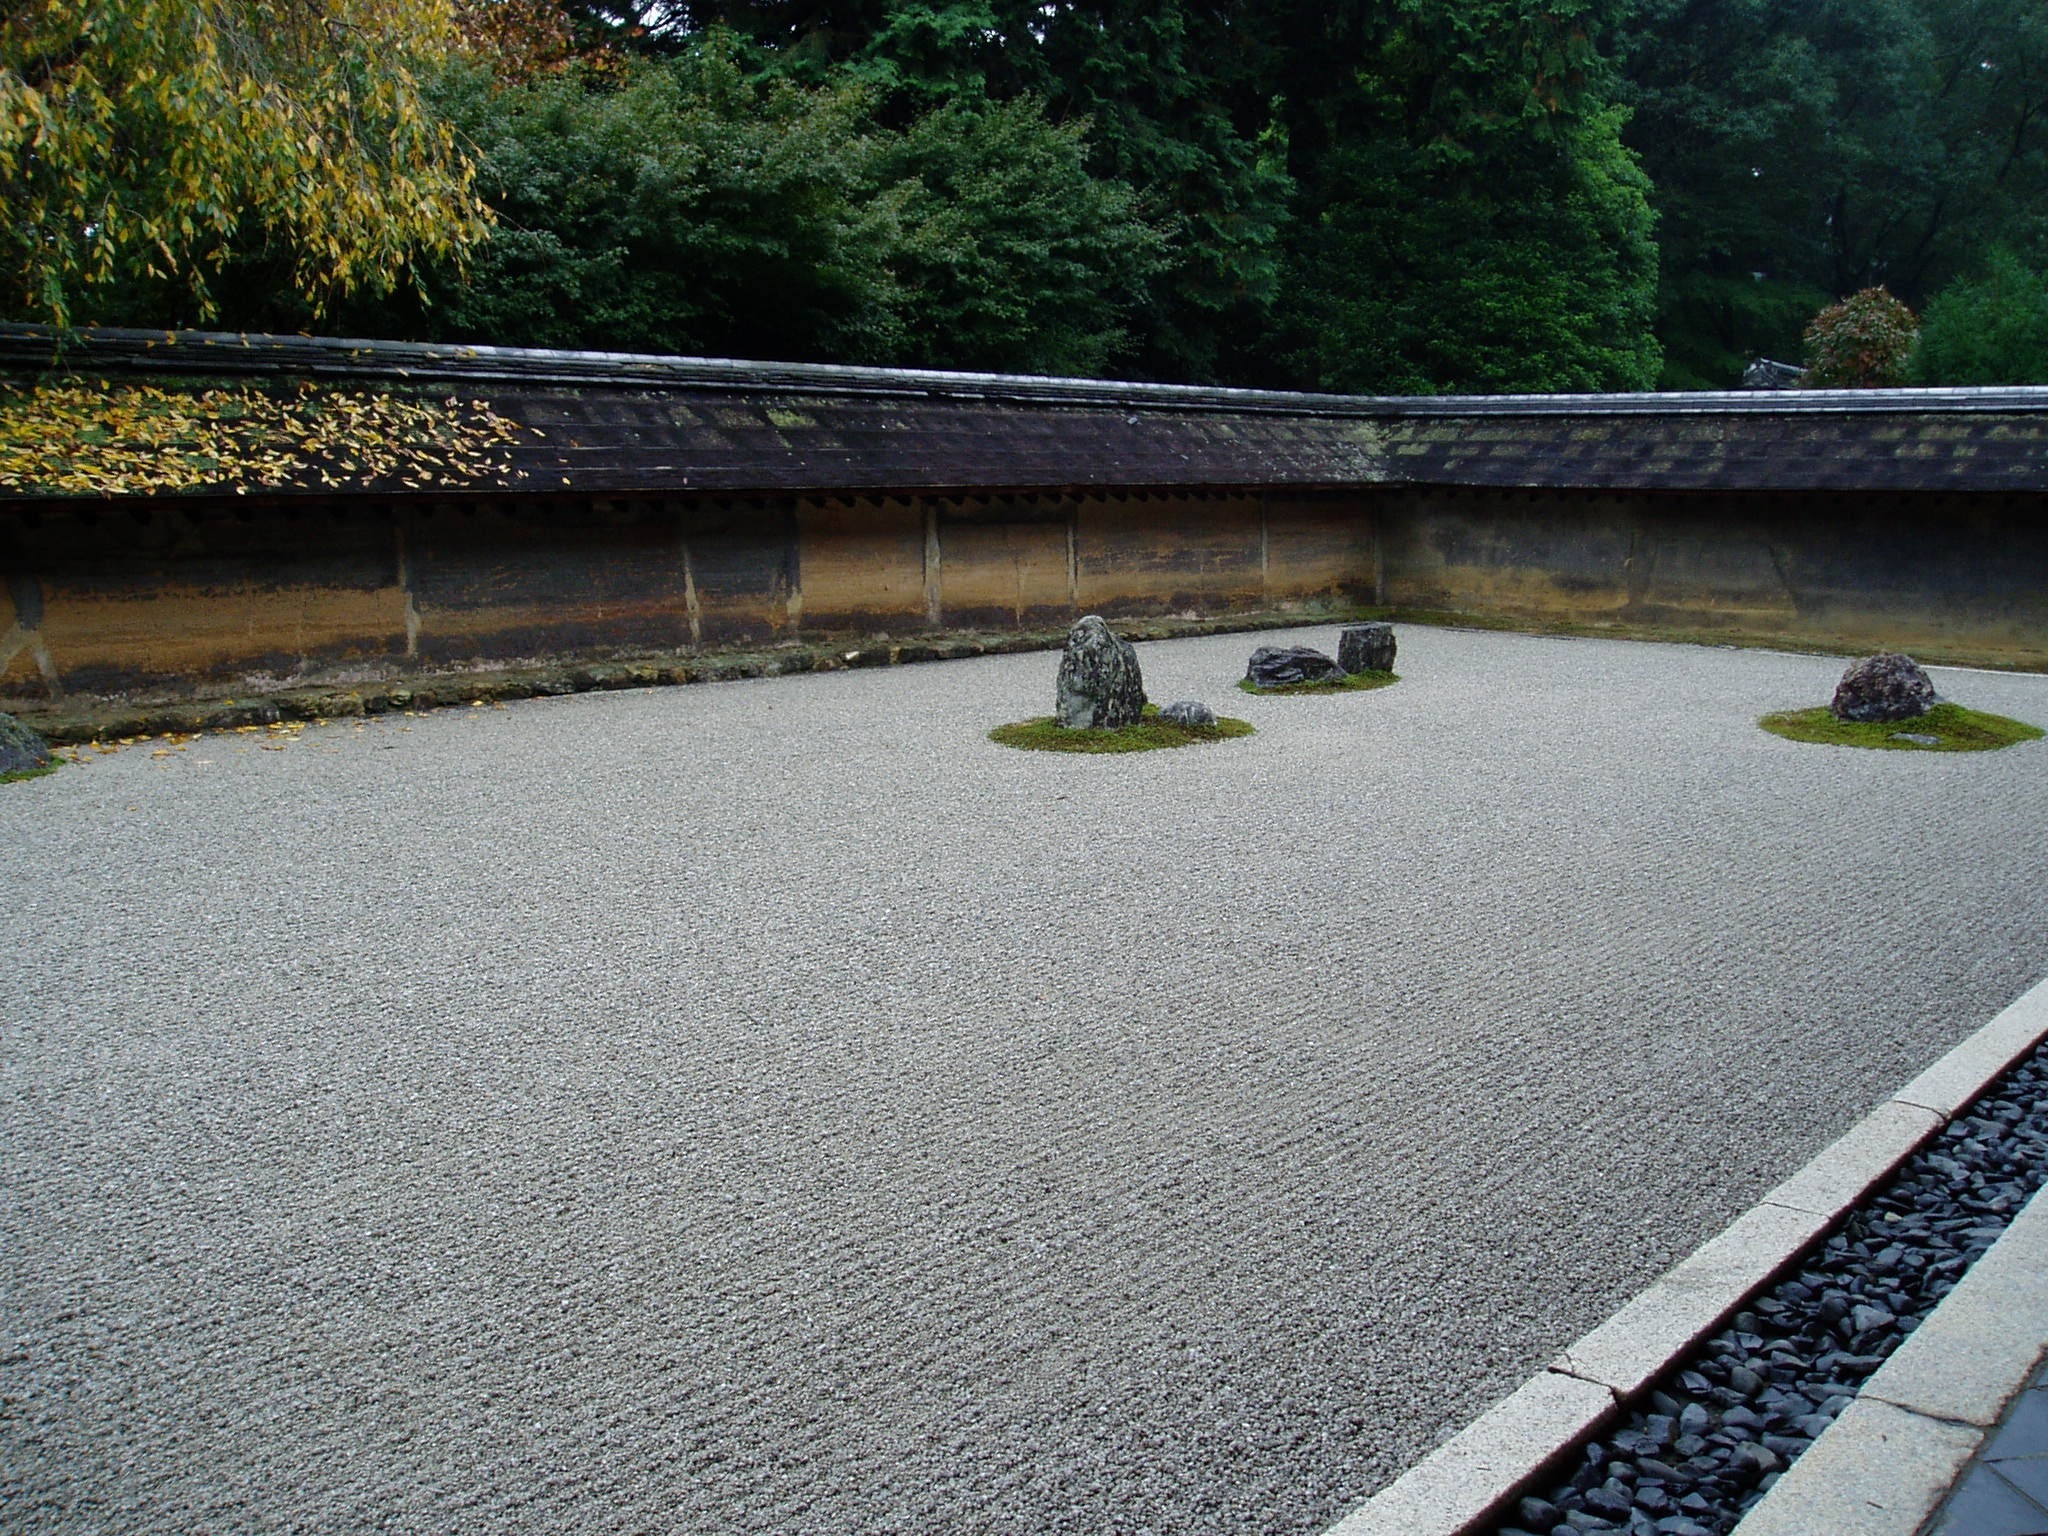
rock, wall, asphalt, walkway, pond, swimming pool, backyard, reservoir, garden, waterway, zen garden, rock garden, flooring, road surface, reflecting pool